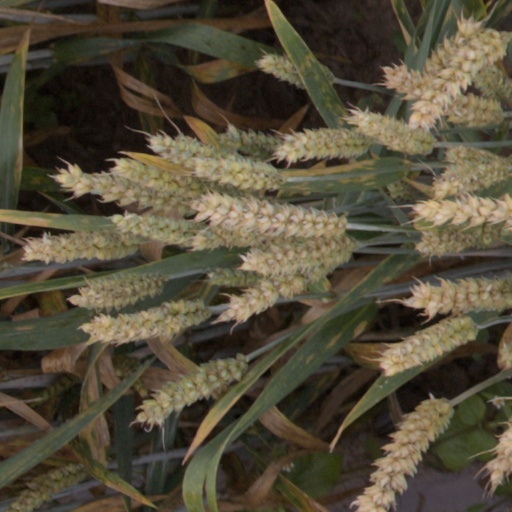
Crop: wheat